Disruptive coloration

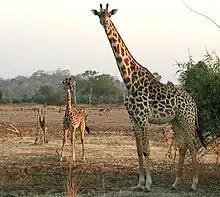
photo of a giraffe mother and calf

The presence of bold markings does not in itself prove that an animal relies on camouflage. According to Mitchell, adult giraffes are "inescapably conspicuous", making the conclusion that their patterns are for camouflage appear counterintuitive: but when standing among trees and bushes, their camouflage is effective at even a few metres' distance.